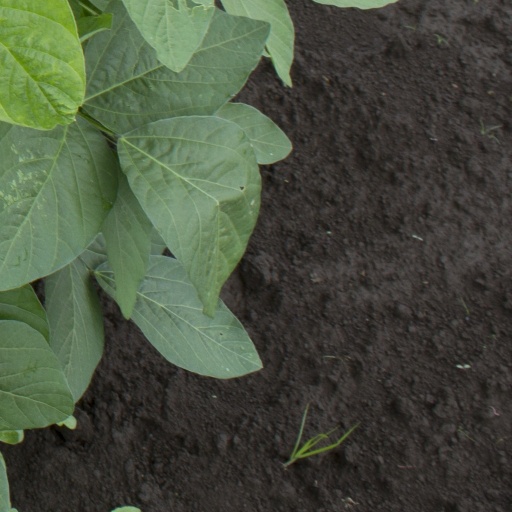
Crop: soybean